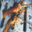
Label: lobster